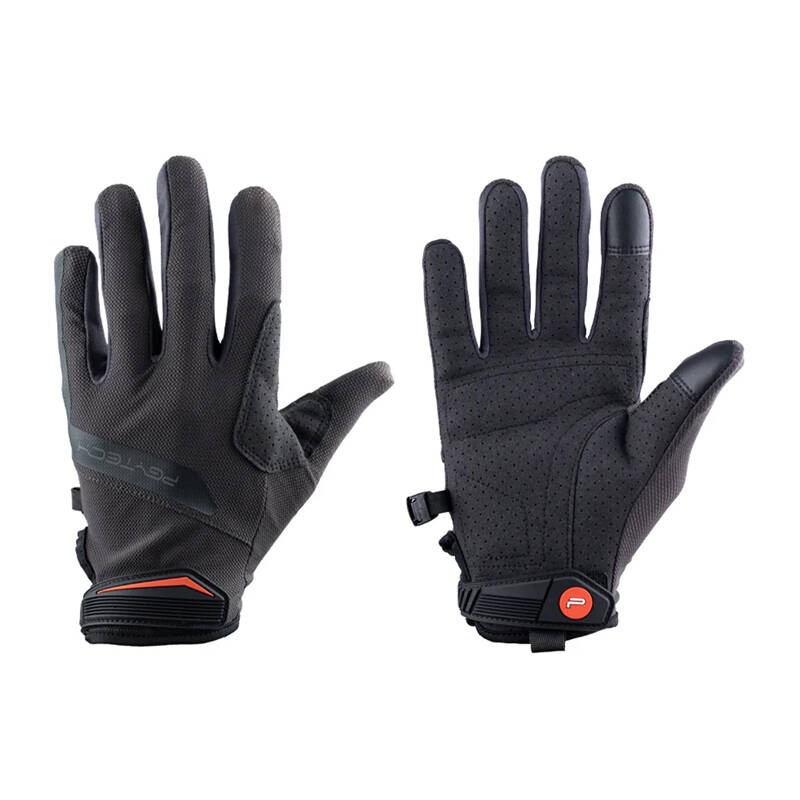
PGYTECH Fotohandsker M
PGYTECH Gloves M photography gloves PGYTECH Gloves M is a reliable accessory designed for photographers and lighting technicians who need maximum protection and precision when working in harsh conditions. They combine effective thermal insulation with lightness and comfort, guaranteeing safety and comfort in any situation. They are an excellent choice for professionals looking for solid support during their daily duties. Advanced temperature protection The gloves are equipped with an innovative Y-WARM insulation layer that protects the hands from high temperatures, especially around the thumb and the inside of the palm. This solution minimizes the risk of burns when handling lighting equipment and other hot items, providing reliable protection in all working conditions. Durability and precision workmanship The inner part of the gloves has been coated with a durable microfiber that increases grip and abrasion resistance, which is crucial when handling equipment. The space between the fingers has also been reinforced, resulting in longer glove life. Meanwhile, breathable mesh on the back of the hand provides air circulation, keeping hands dry and comfortable even during long hours of work. Tailored functionality The gloves have been designed with maximum comfort in mind - the stretchy material adapts perfectly to the shape of the hand, providing full freedom of movement. Special inserts on two fingers allow you to operate touch screens without removing them. In addition, an adjustable wrist strap guarantees a stable fit, and a practical buckle allows for easy storage, preventing the gloves from getting lost. Manufacturer PGYTECH Model P-GM-241 Material Microfiber, polyester Net weight 62g Size Package size: 270x110x30mm
Brand: Pgytech
Category: Cameras & Optics > Camera & Optic Accessories > Camera Parts & Accessories